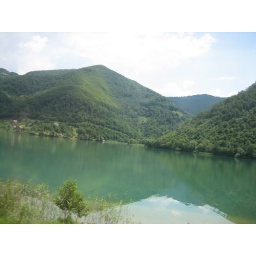
mountain lake formation from river Pliva in Jajce, Bosnia